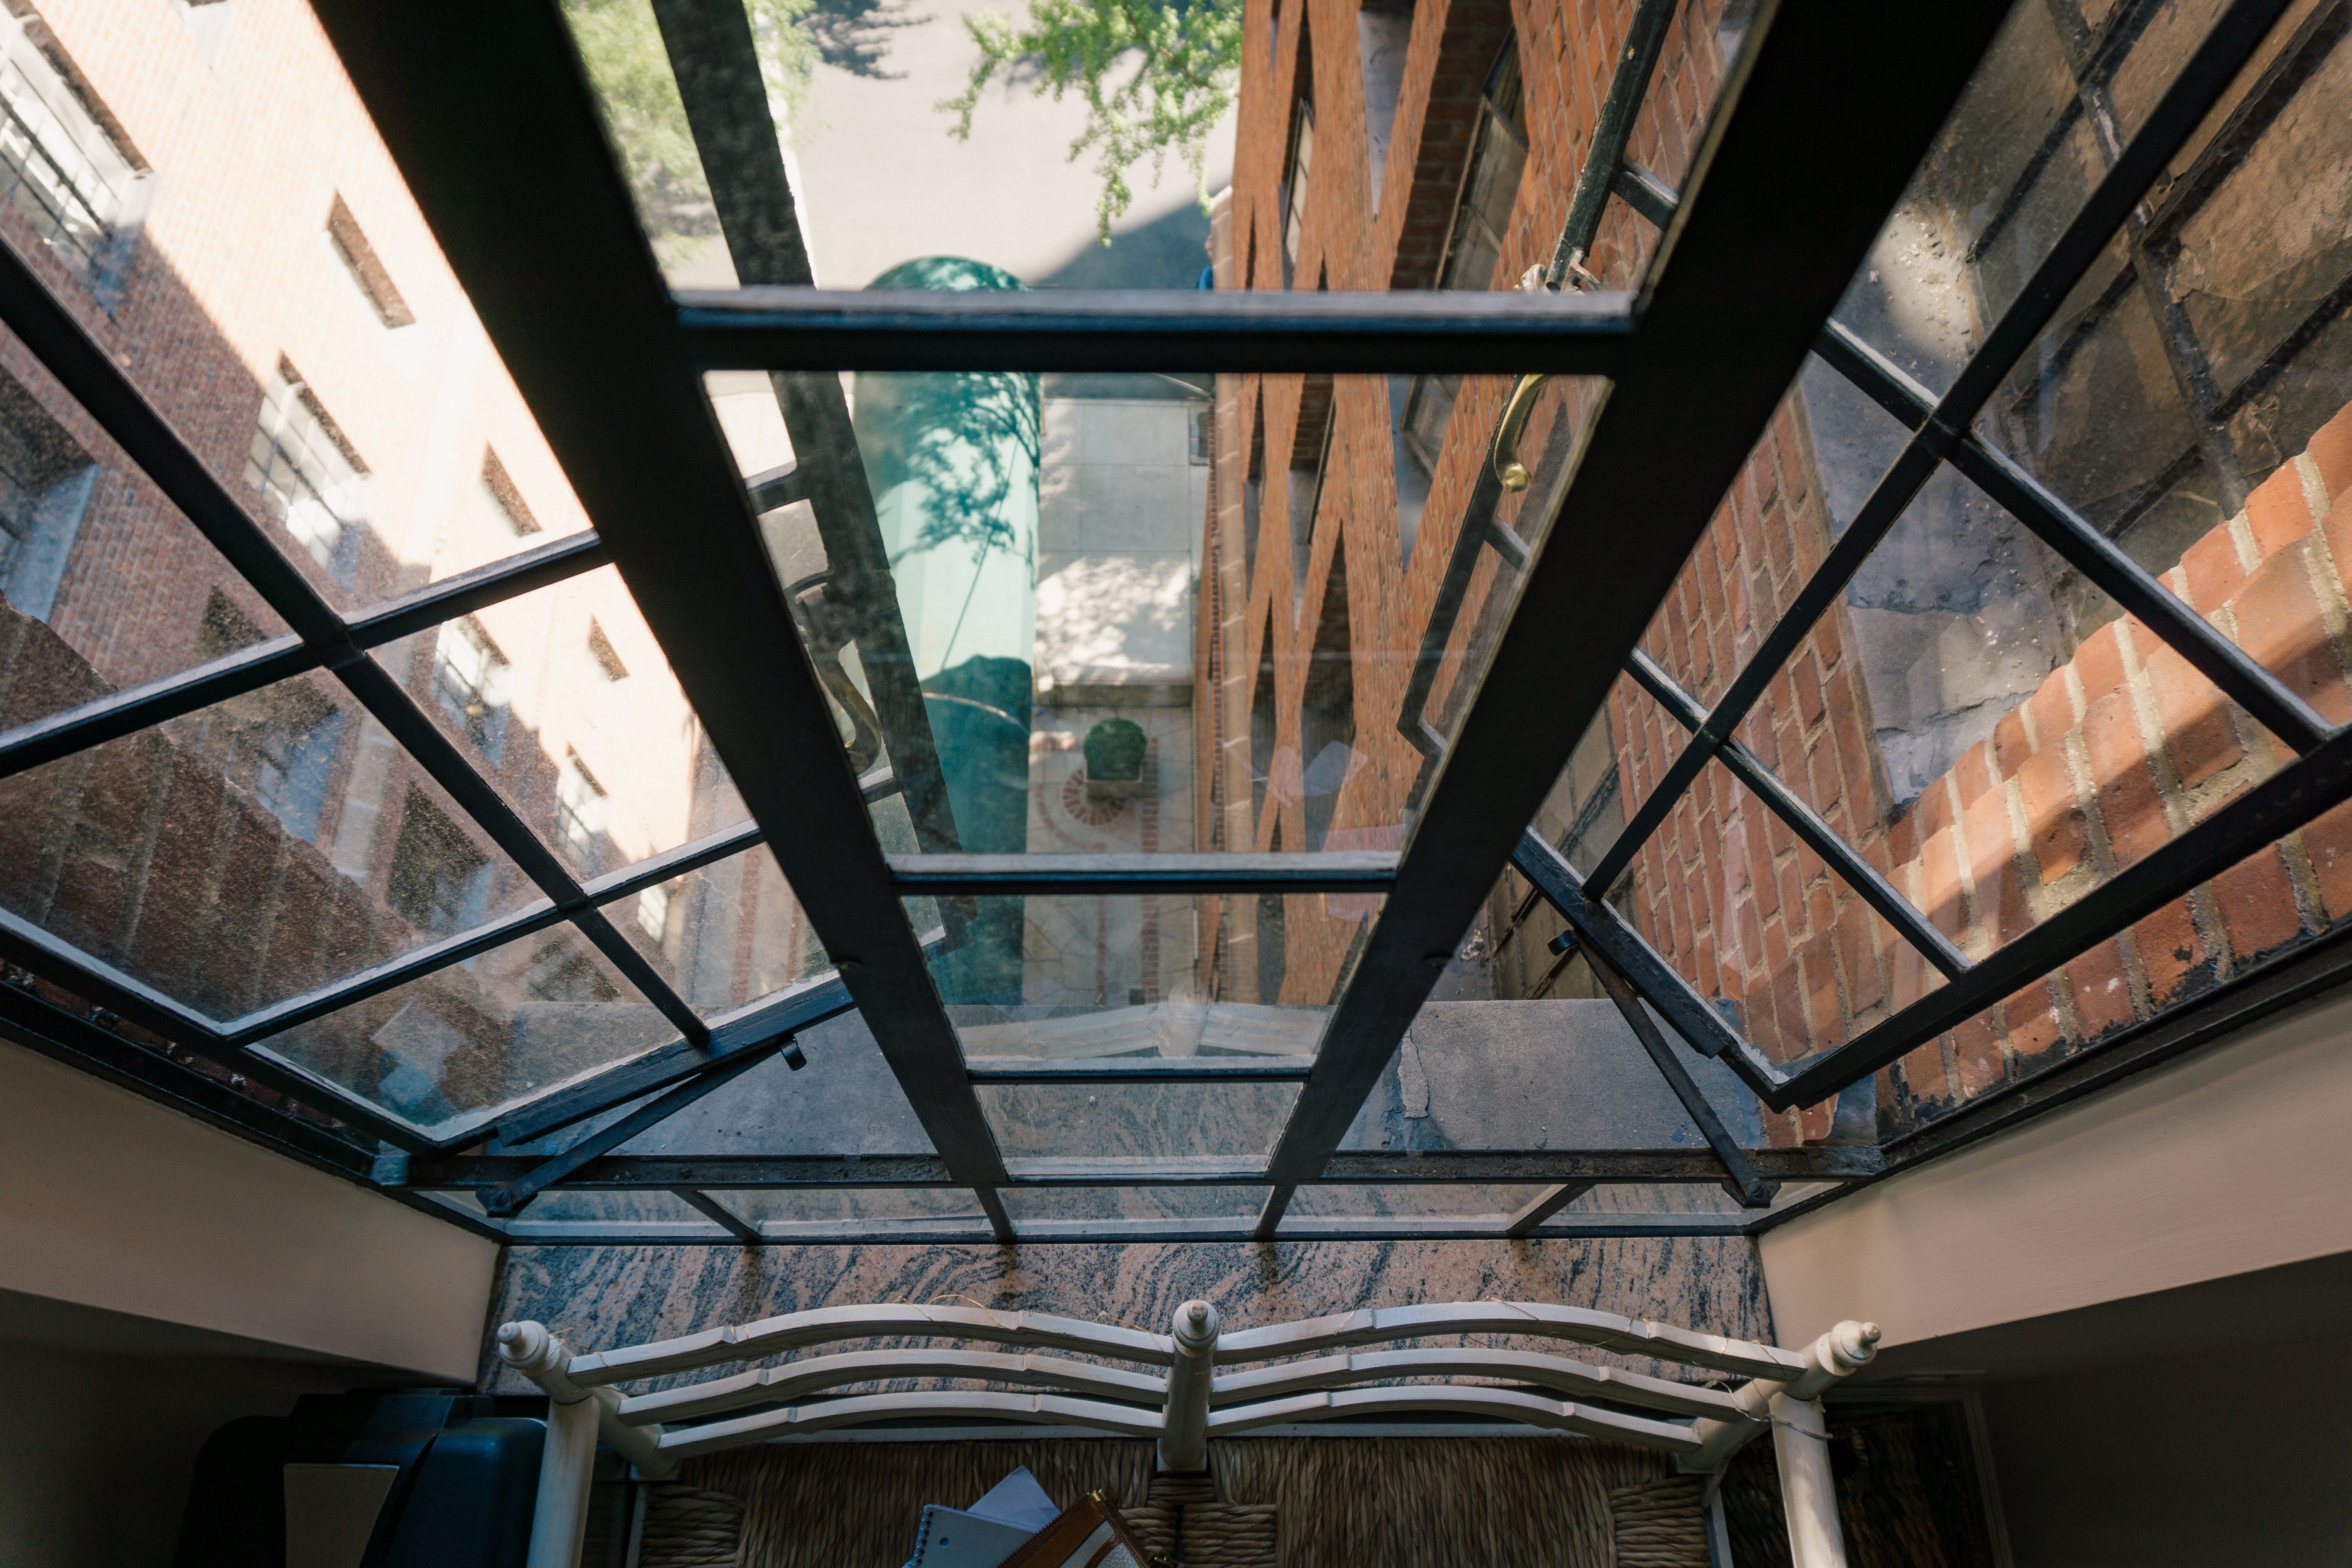
architecture, house, window, glass, home, ceiling, facade, interior design, design, symmetry, estate, daylighting